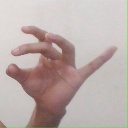
अक्षर: ओ